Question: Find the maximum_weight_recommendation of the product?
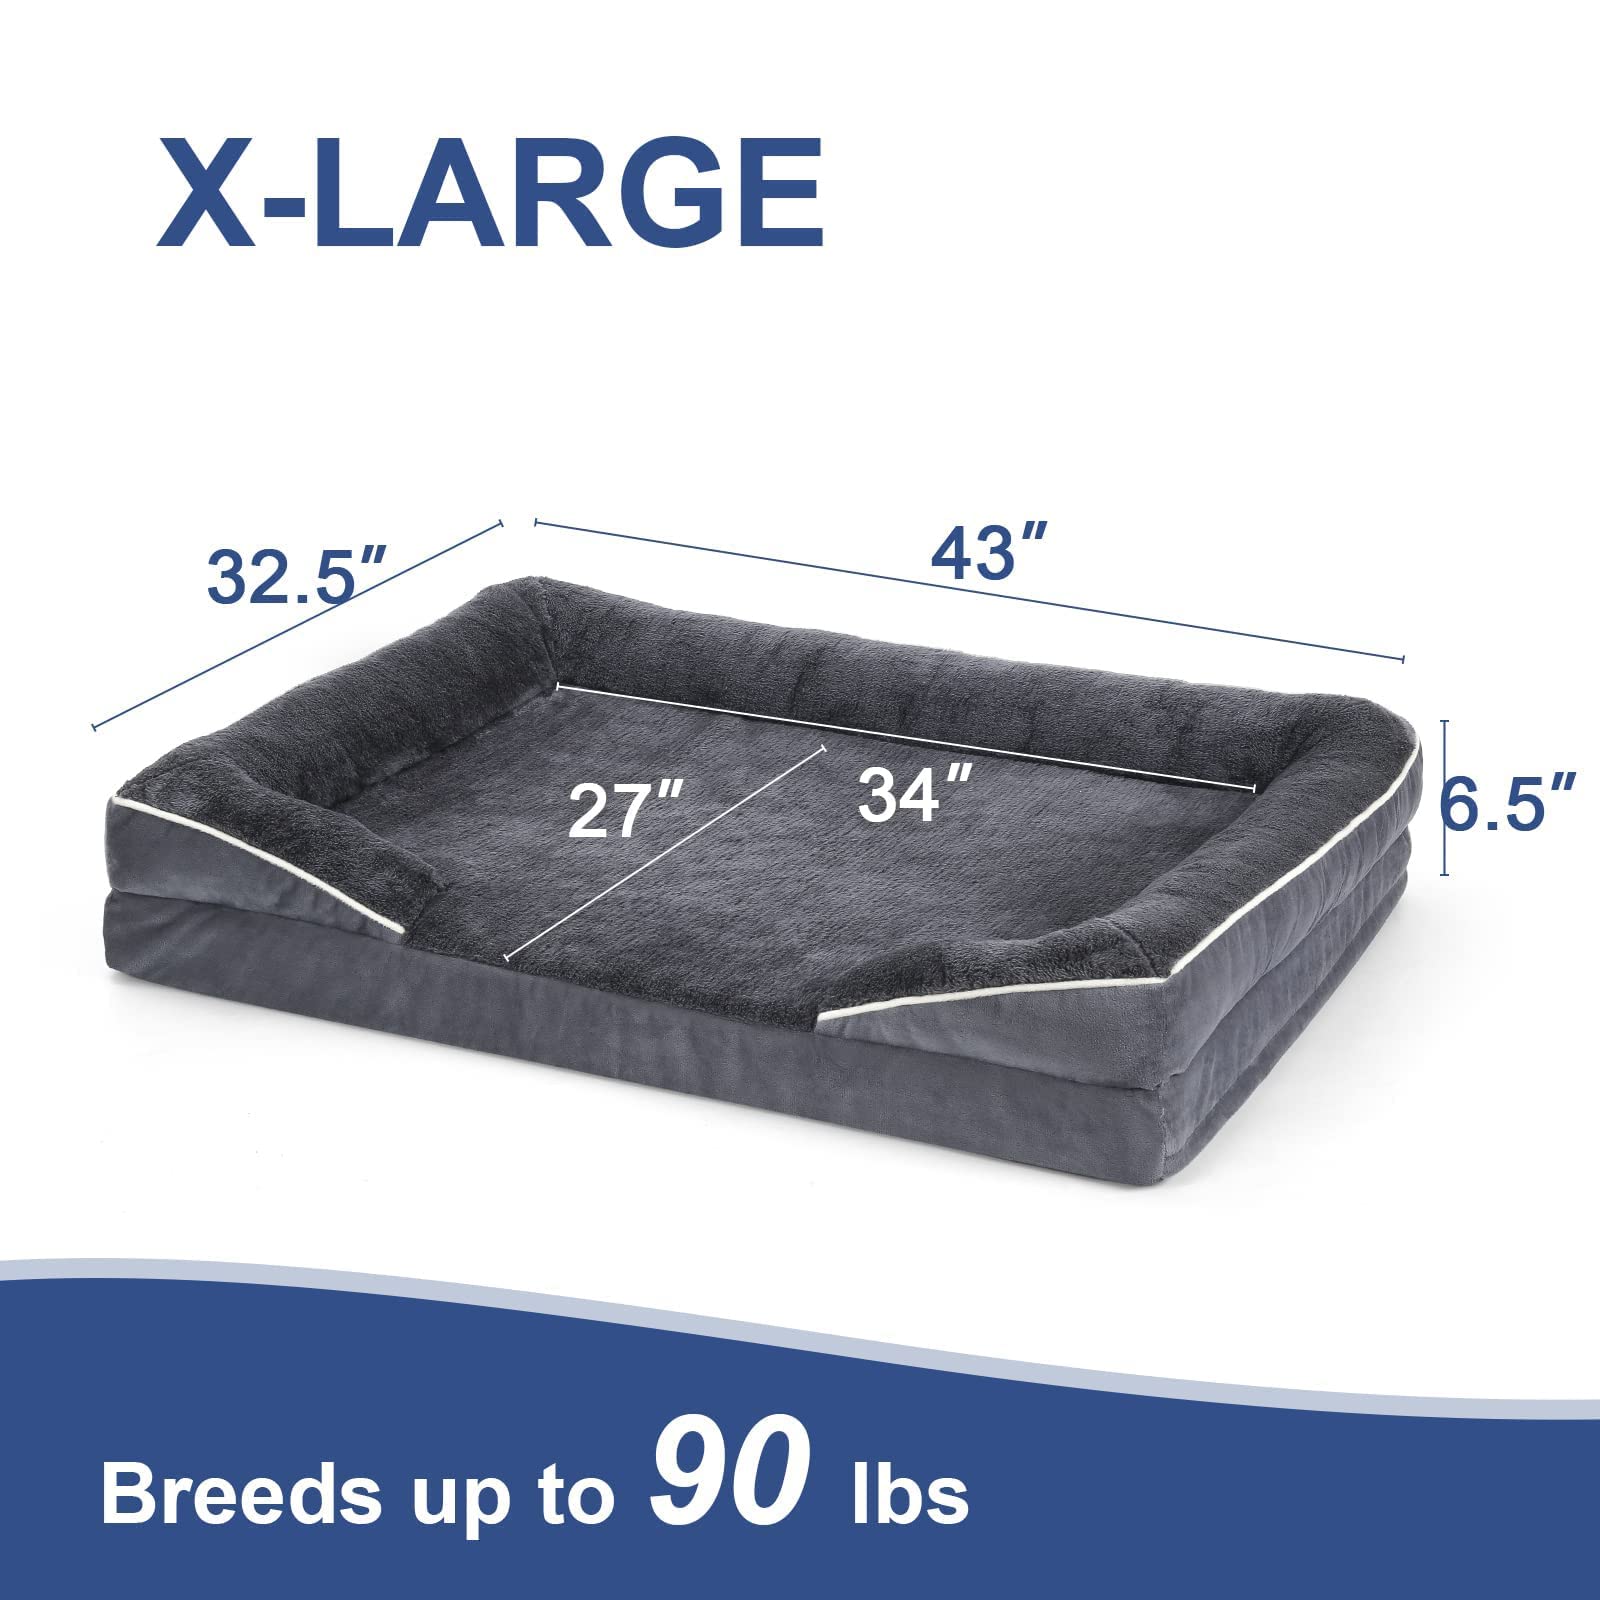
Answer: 90 pound